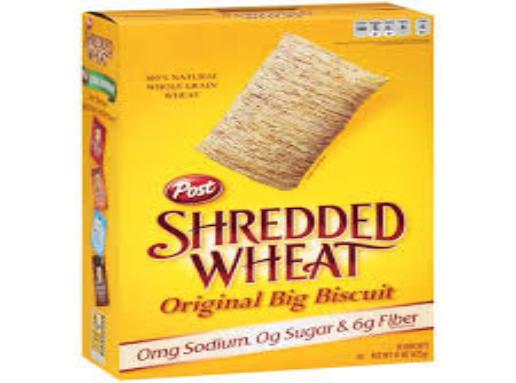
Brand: Honey Nut Shredded Wheat
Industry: Food